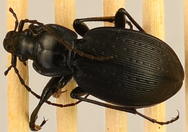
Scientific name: Carabus goryi
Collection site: Mountain Lake Biological Station NEON (MLBS), plot MLBS_009